Lord's

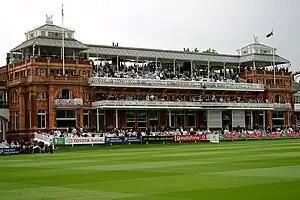
The pavilion, designed by the architect Thomas Verity and built in 1889–90.

The Australian cricket team captained by Dave Gregory first visited Lord's on 27 May 1878, defeating their MCC hosts by 9 wickets. This was considered a shock result and established not only the fame of the Australian team, but also the rivalry between England and Australia. Lord's hosted its first Test match during the 1884 Ashes, becoming the third venue in England to host Test cricket after The Oval and Old Trafford. The match was won by England by an innings and 5 runs, with England's A. G. Steel and Edmund Peate recording the first Test century and five wicket haul at Lord's respectively.